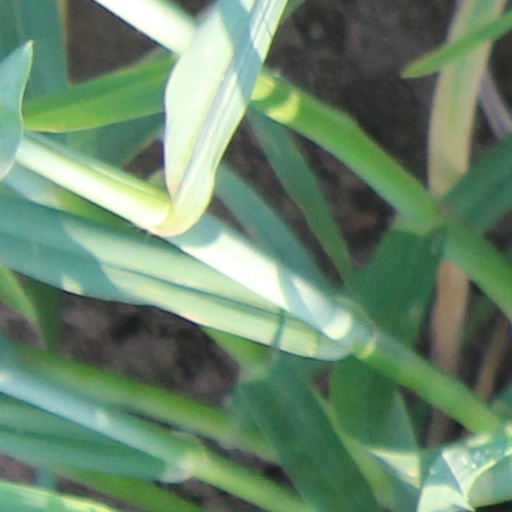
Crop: wheat